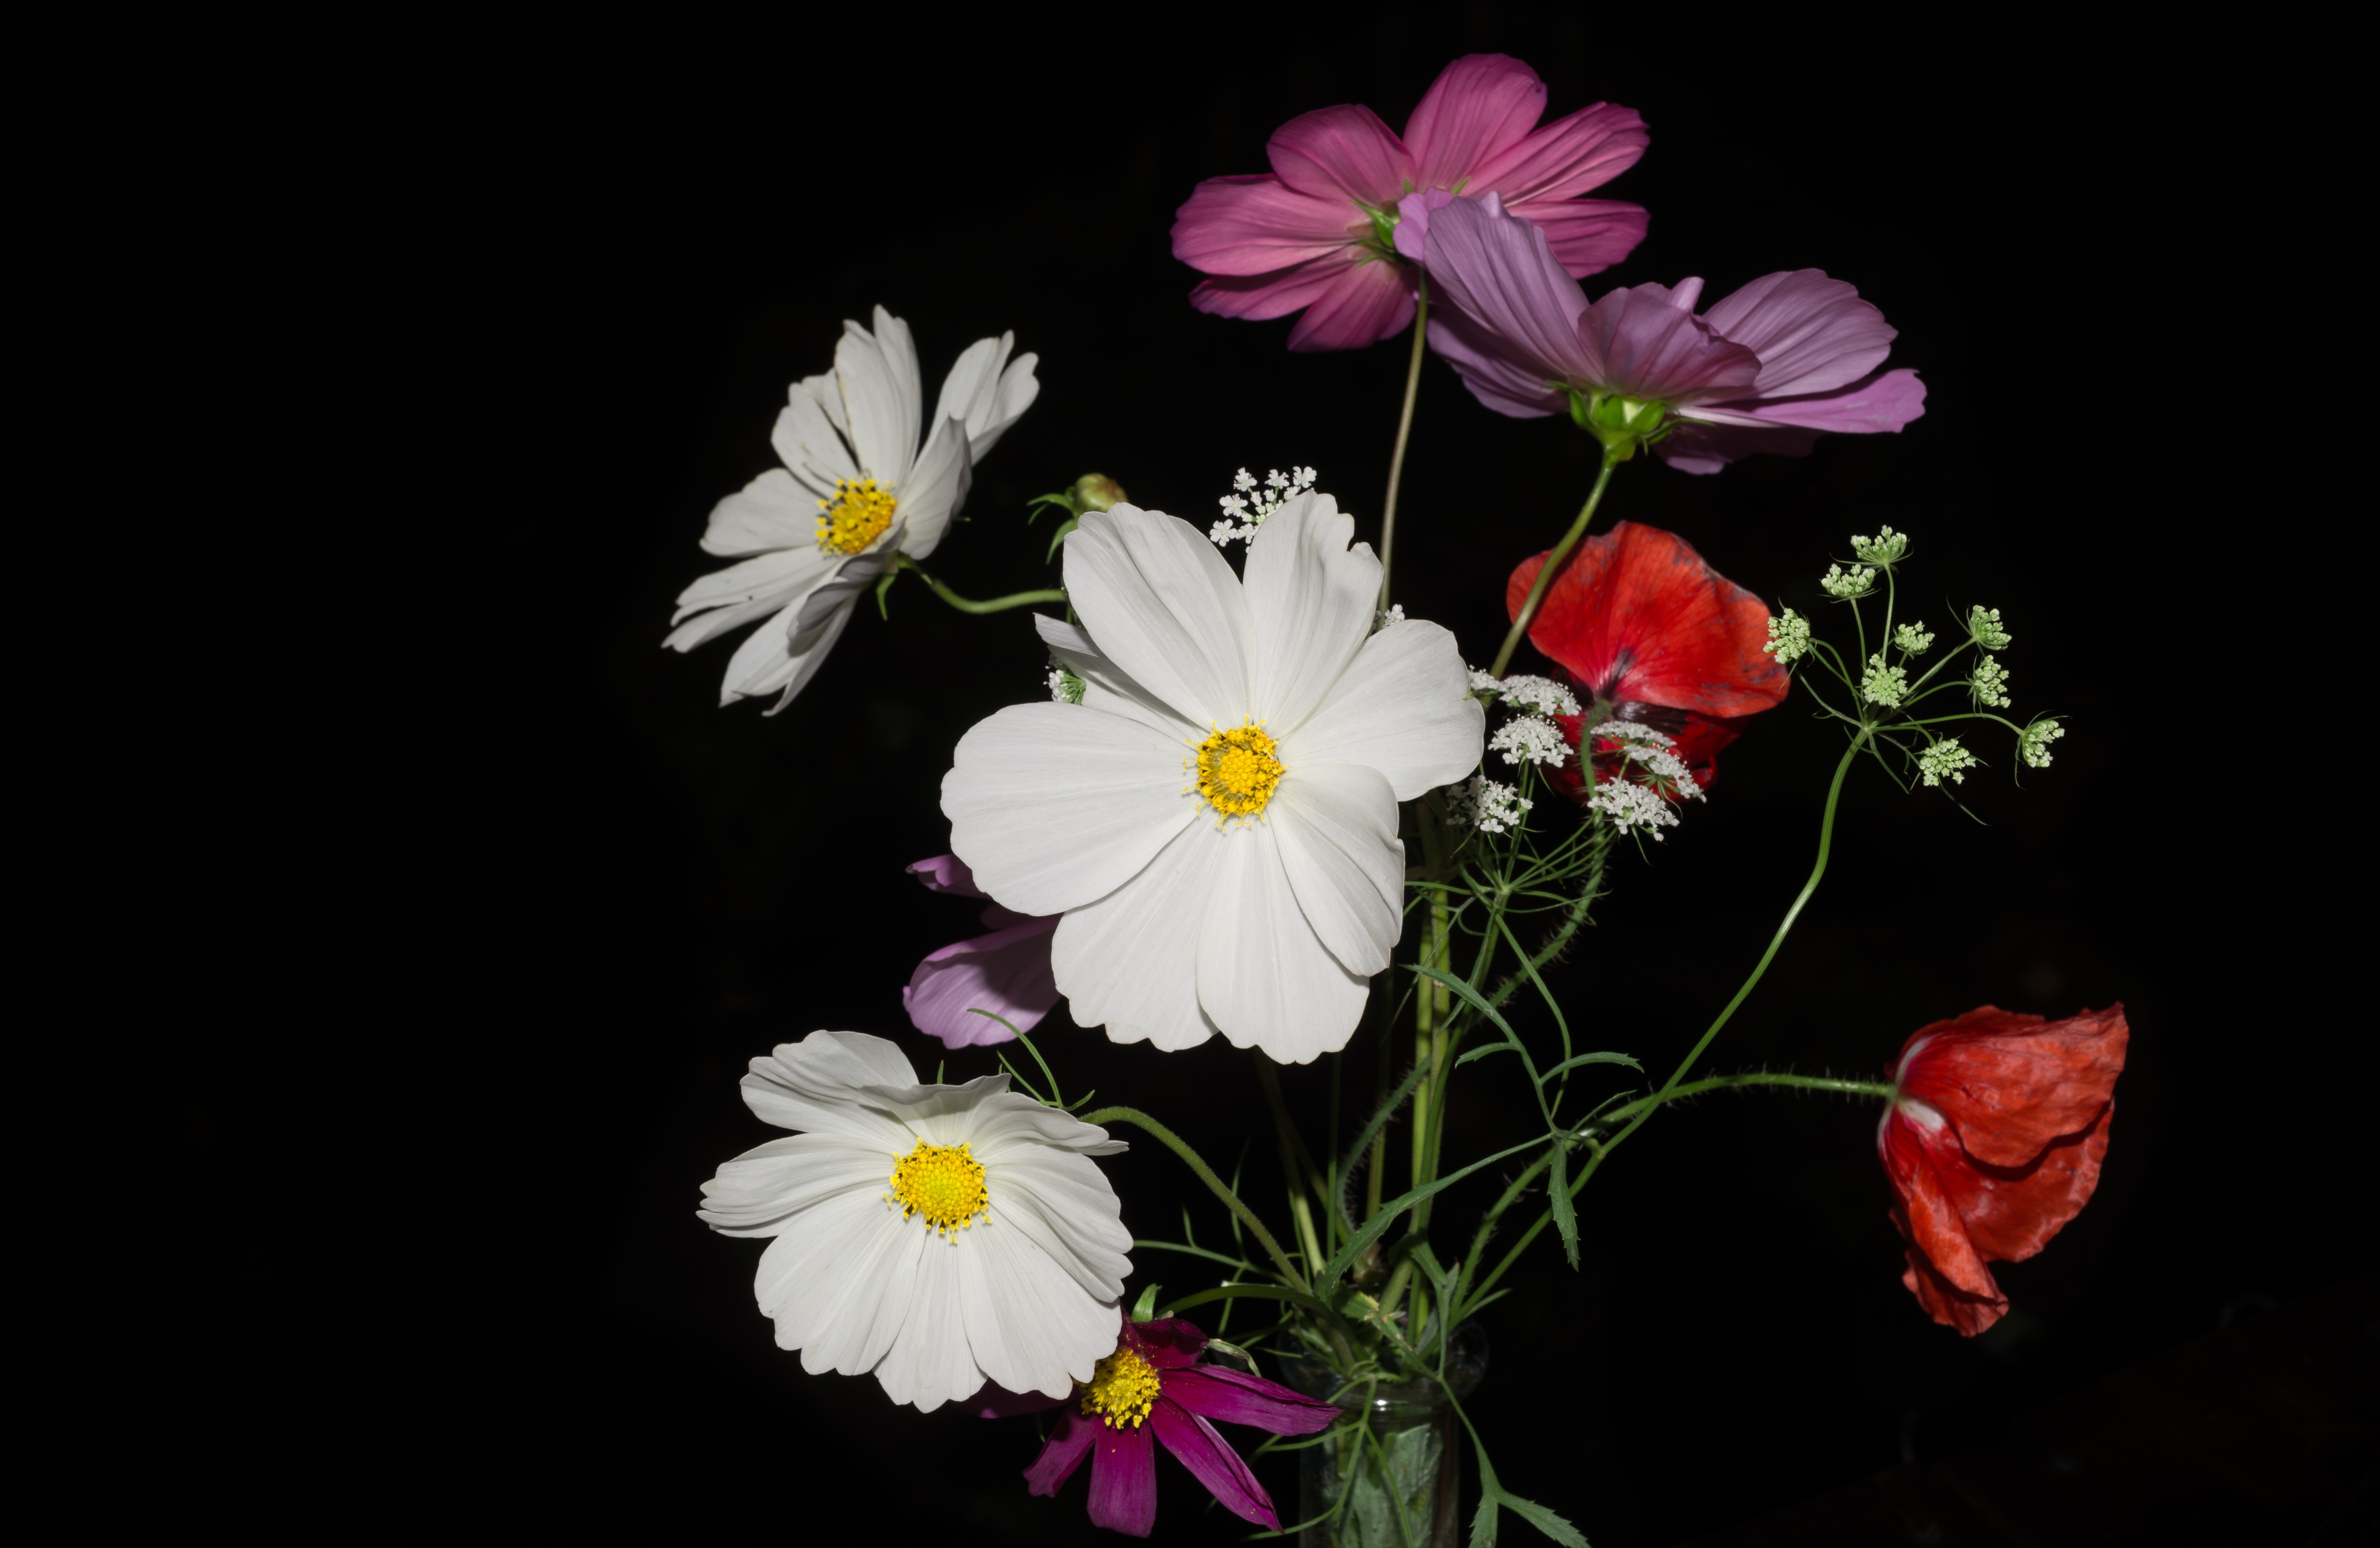
nature, blossom, growth, plant, flower, petal, bloom, summer, wild, environment, bouquet, pollen, spring, natural, flora, flowers, wild flowers, relaxation, floristry, organic, macro photography, summer flowers, flowering plant, daisy family, fragility, land plant, garden cosmos, black backdrop